The Birth of Venus (Bouguereau)

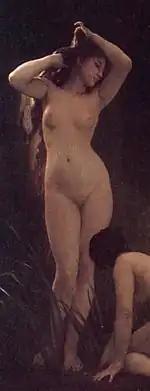
Detail from "", executed by Bouguereau in 1878. Venus' figure was enlarged from this nymph.

At the center of the painting, Venus stands nude on a scallop shell being pulled by a dolphin, one of her symbols. Fifteen putti, including Cupid and his lover Psyche, and several nymphs and centaurs have gathered to witness Venus' arrival. Most of the figures are gazing at her, and two of the centaurs are blowing into conch and Triton shells, signaling her arrival.